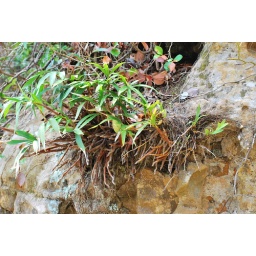
Growing lithophytic on rock close to the beach in Bako NP.